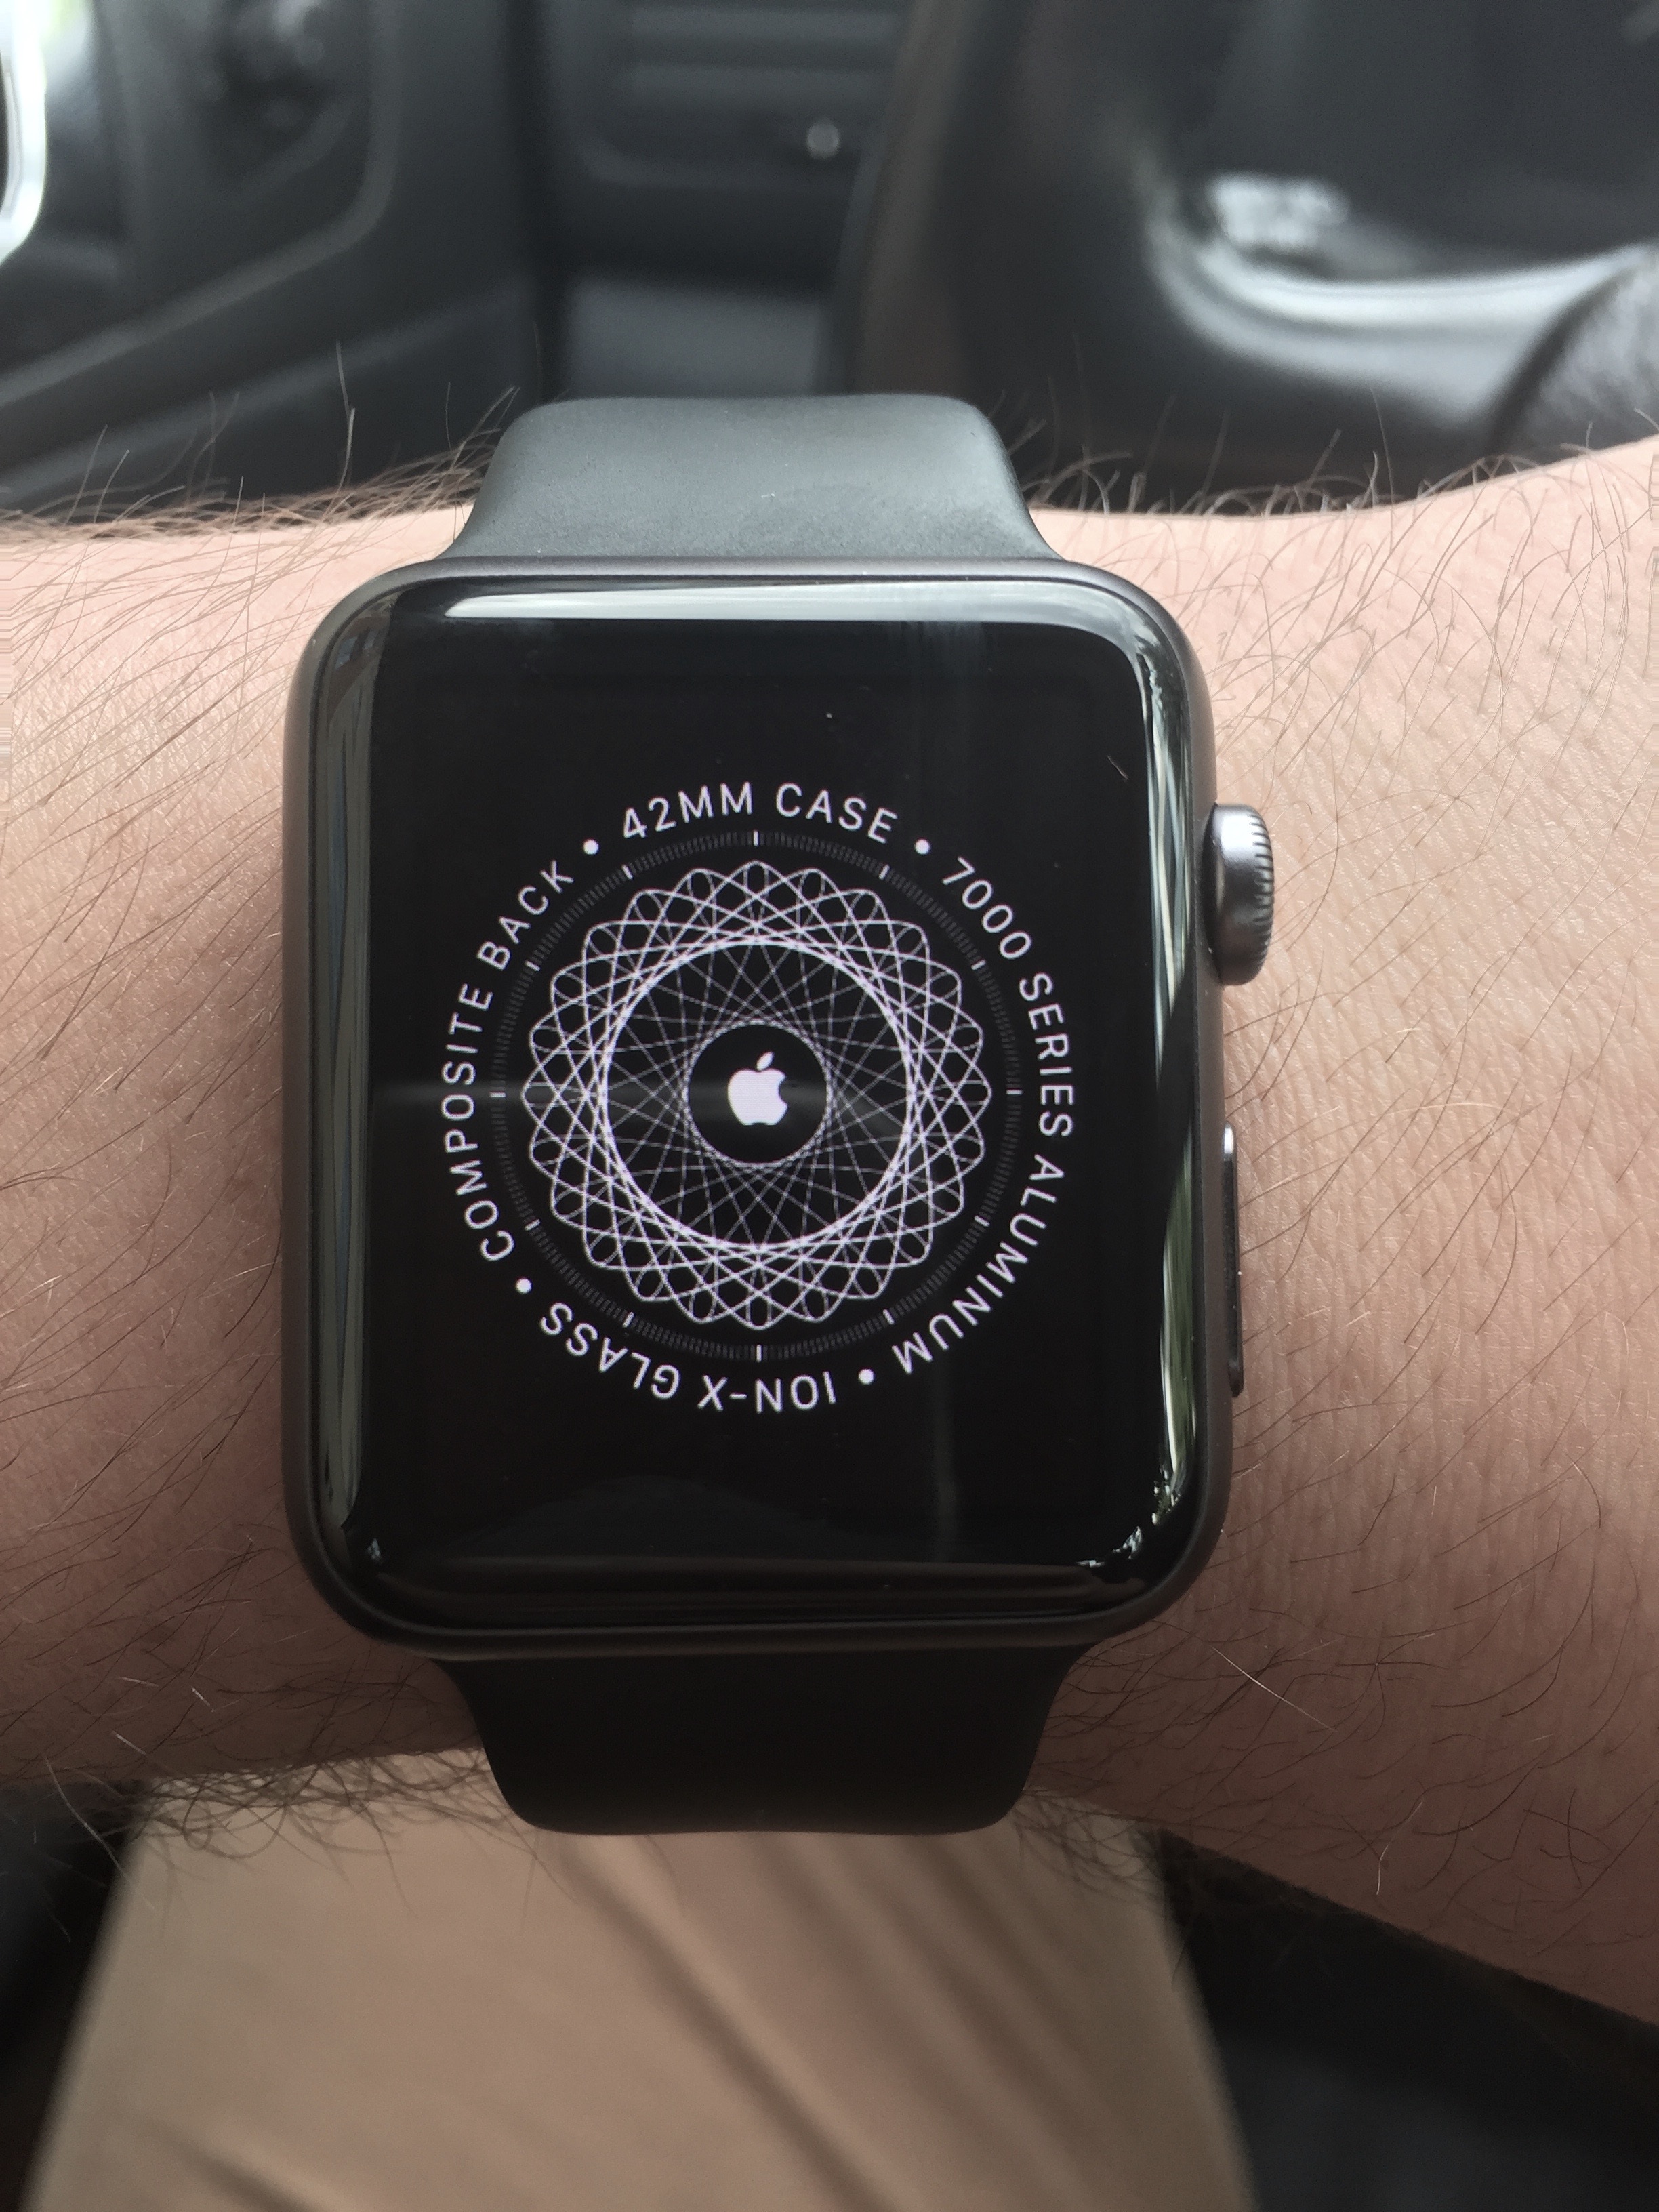
watch, hand, apple, technology, equipment, gadget, black, strap